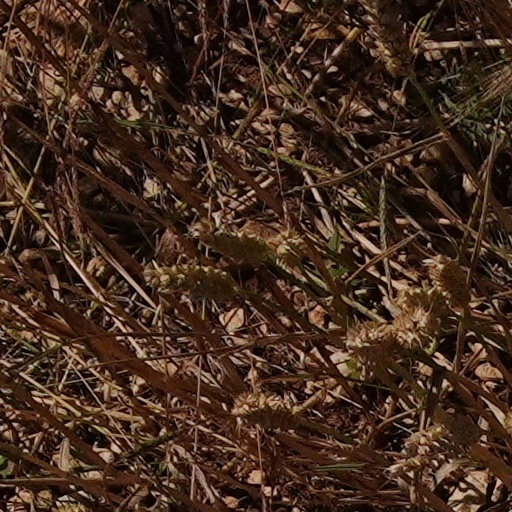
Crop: wheat